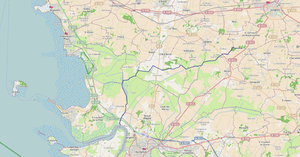
Le canal de Charras en Charente-Maritime (France)
Le canal de Charras est situé dans le centre-ouest de la Charente-Maritime, au nord de la Charente dont il est un tributaire et draine le Marais de Rochefort.